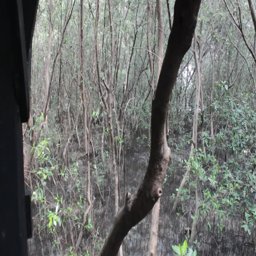
mangrove forest in a tropical country